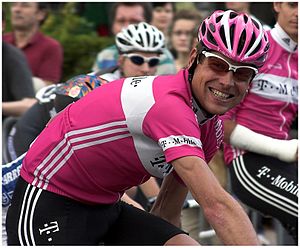
Jan Ullrich / Karriere / 2004-skuffelsen
Jan Ullrich i Jena
Jan Ullrich er en tidligere professionel tysk cykelrytter. Ullrich blev et ikon for Tour de France i anden halvdel af 90'erne til midt i 00'erne - kendt for den markante lyserøde T-Mobile cykeltrøje, eller løbets hvide ungdomstrøje altid siddende lige bag Armstrong eller med Armstrong på hjul. Jan Ullrich kørte sammen med Bjarne Riis på det daværende tyske cykelhold Team Telekom.